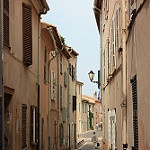
Label: street